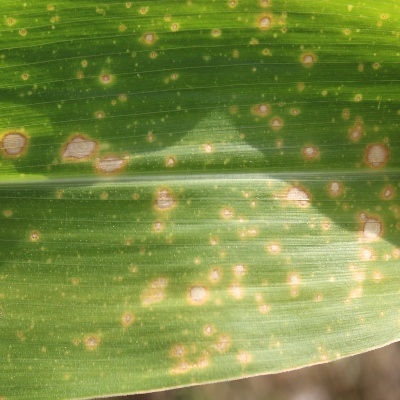
Crop: Maize
Condition: leaf spot